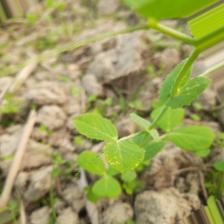
Label: Powdery Mildew